Northumberland Development Project

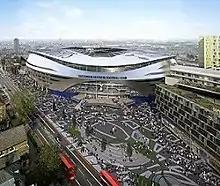
First design for the Northumberland Development Project, the old buildings on High Road would be demolished to create a public square in this plan, which led to objections. The stadium itself was later redesigned.

In November 2007, it was reported that the club was considering the building of a new 52,000-capacity stadium, to be masterminded by Tony Winterbottom, formerly of the London Development Agency, who had worked on development of Arsenal's Emirates Stadium. In this plan the club would leave White Hart Lane for two seasons, possibly sharing ground with West Ham. In October 2008, the club announced that it was planning for the Northumberland Development Project with a 60,000-capacity stadium. In December 2008, images for the new stadium were released, followed by plans for the project with a 58,000-capacity stadium in April 2009 for public consultation. In this plan, the new stadium would be built alongside the existing White Hart Lane. The stadium was designed by KSS Design Group, While the project masterplan was by Make Architects and it contained a public square and two amphitheatres designed by Martha Schwartz Partners, with Buro Happold responsible for the engineering and technical aspects of the build. In October 2009, planning application for a 56,000-seat stadium including proposal for 434 new homes, a 150-room hotel, a club museum and shop, and a supermarket was submitted, with a view to start construction in 2010. However, the plan to demolish eight locally listed buildings and two nationally listed buildings was criticised by English Heritage, and the Government's advisory body on architecture, the Commission for Architecture and the Built Environment, as well as other conservation groups.